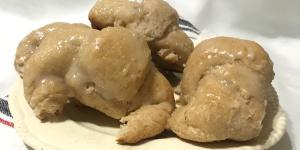
medialunas integrales